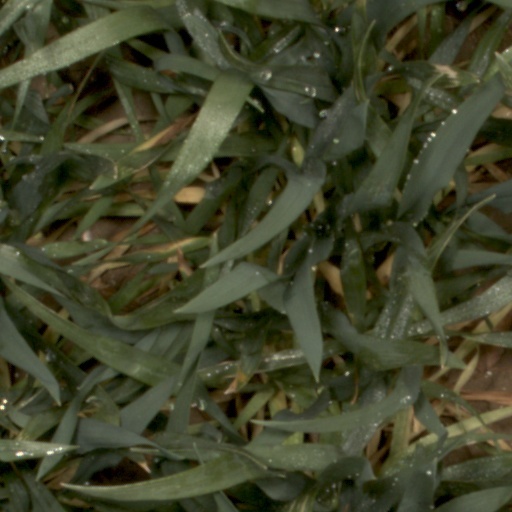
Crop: wheat